Troy Perry

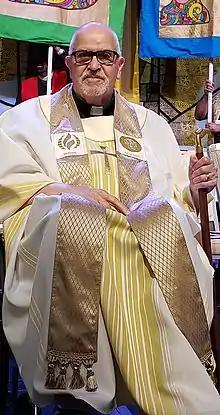
Perry in 2019

Troy Deroy Perry Jr. (born July 27, 1940) is an American cleric who founded the Metropolitan Community Church, with a ministry with the lesbian, gay, bisexual, and transgender communities, in Los Angeles on October 6, 1968.